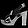
Label: Sandal